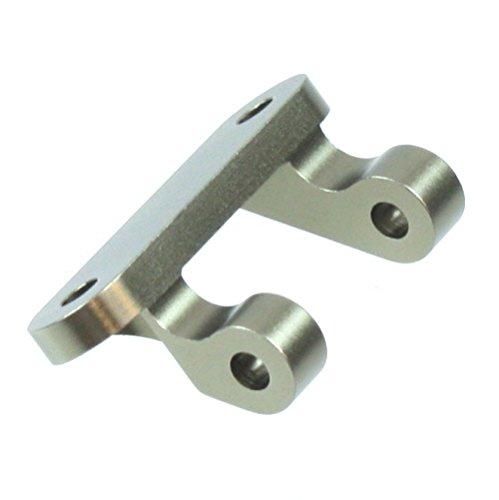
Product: Redcat Racing Rear Brace Official Car Parts
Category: Toys & Games | Hobbies | Remote & App Controlled Vehicles & Parts | Remote & App Controlled Vehicle Parts
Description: Redcat Racing Part : 07475.
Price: $10.62
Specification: ProductDimensions:1.5x0.2x2.2inches|ItemWeight:1pounds|ShippingWeight:2.08ounces(Viewshippingratesandpolicies)|DomesticShipping:ItemcanbeshippedwithinU.S.|InternationalShipping:ThisitemcanbeshippedtoselectcountriesoutsideoftheU.S.LearnMore|ASIN:B01CEG96D4|Itemmodelnumber:07475|Manufacturerrecommendedage:14yearsandup